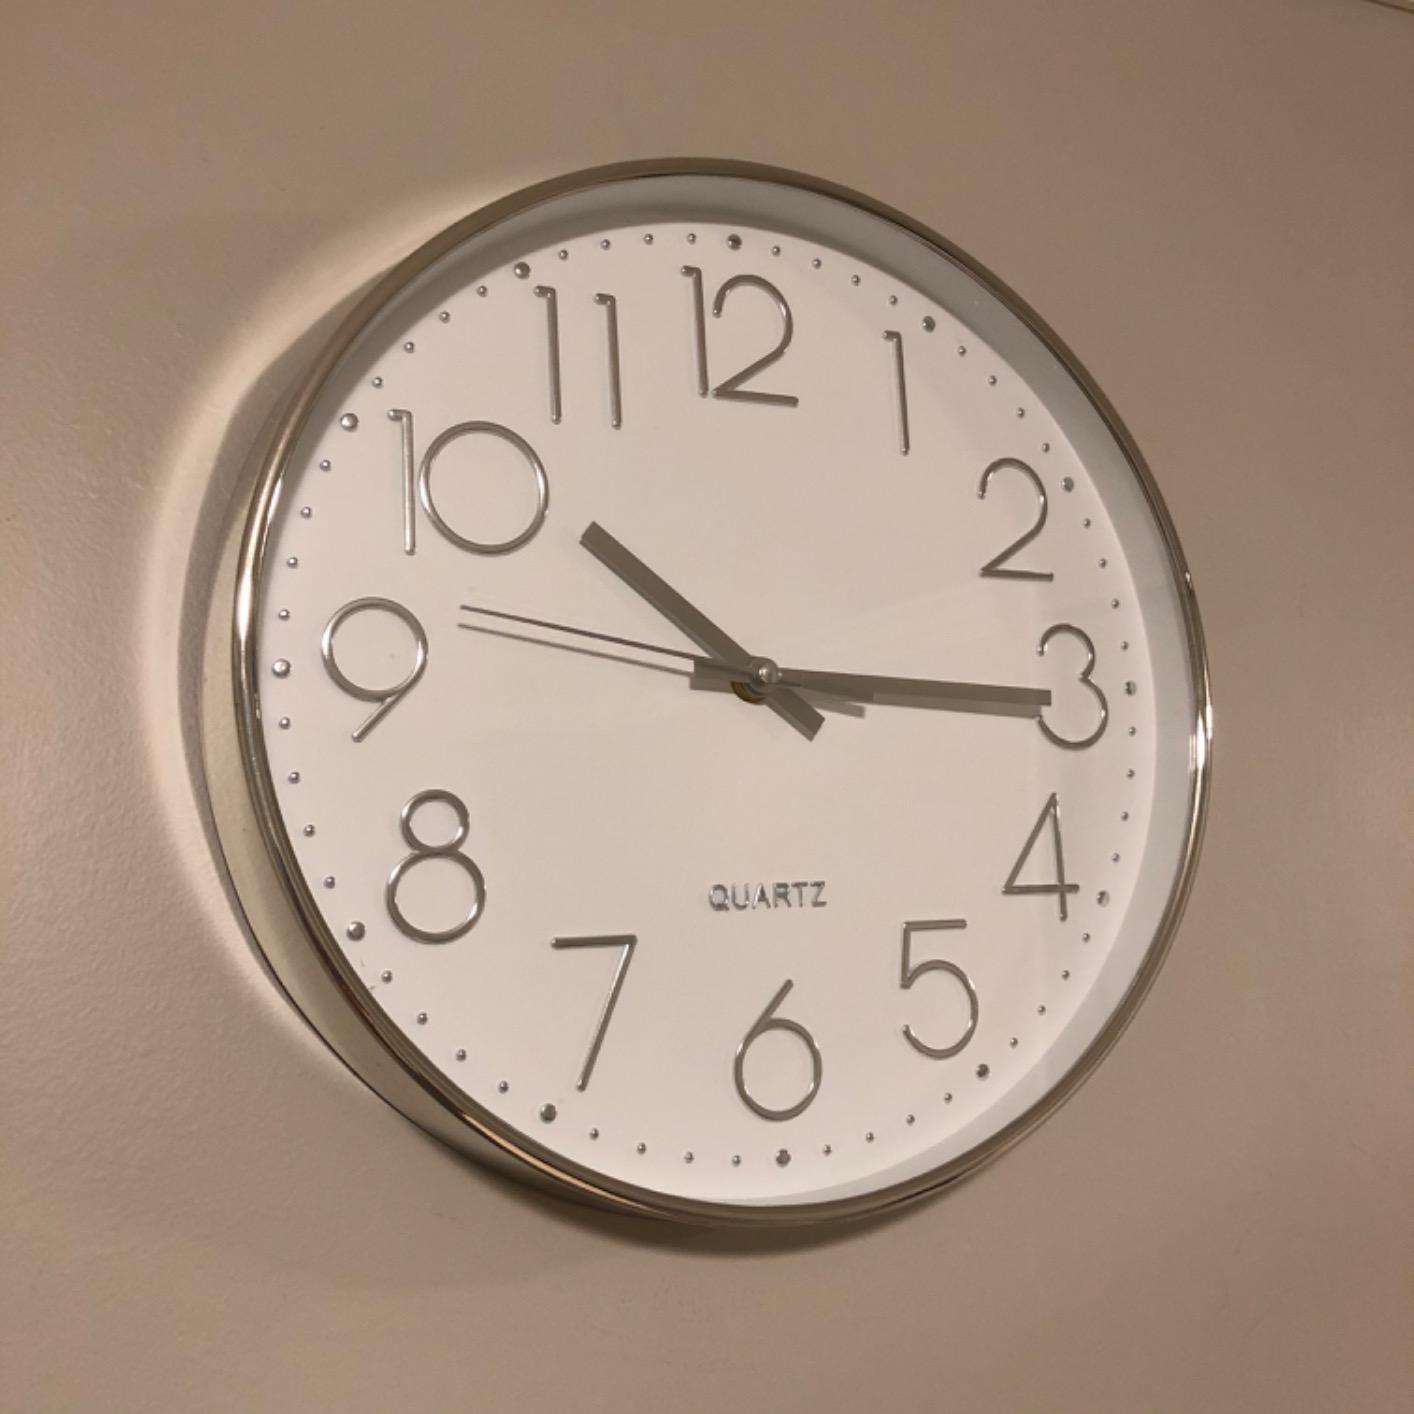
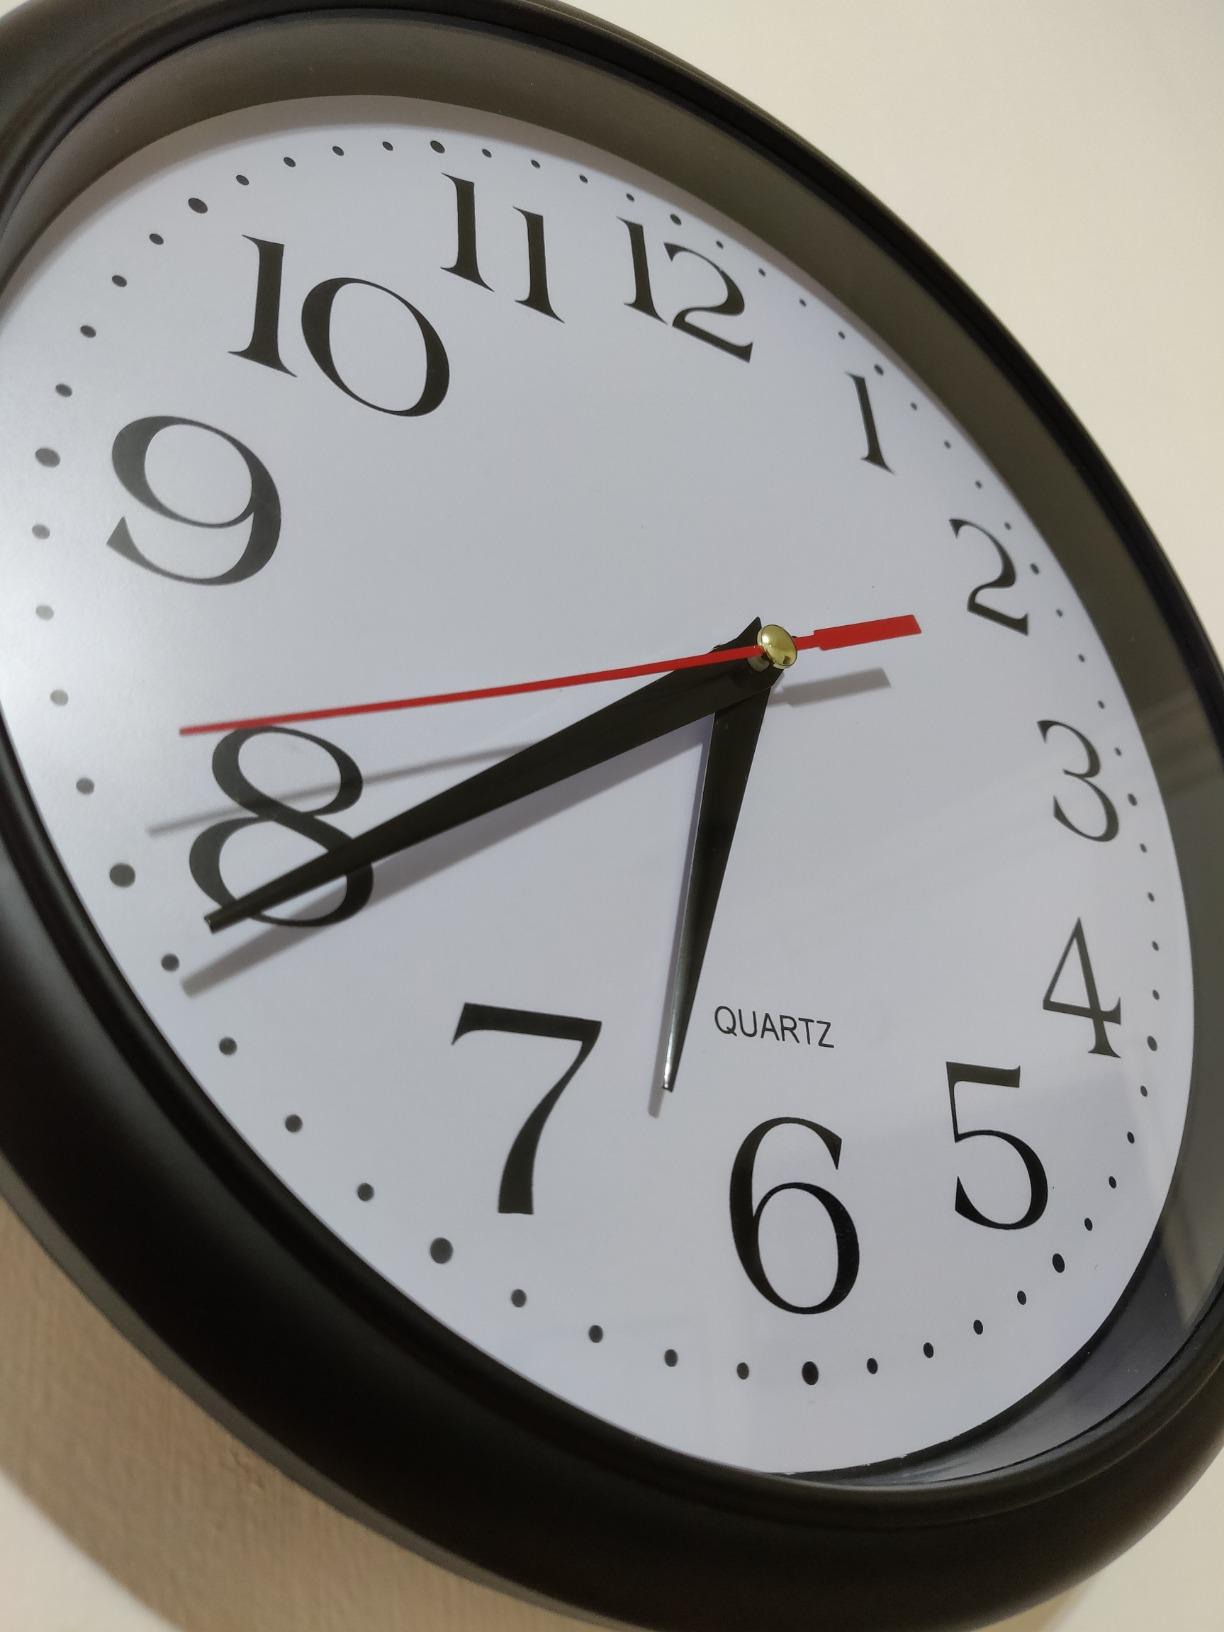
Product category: clock
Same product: no